Torajan people

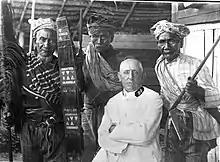
Three Toradja elders in traditional warrior garment posing with Dutch Salvation Army officer, 1930

Early Dutch missionaries faced strong opposition among Torajans, especially among the elite, because the abolition of their profitable slave trade had angered them. Some Torajans were forcibly relocated to the lowlands by the Dutch, where they could be more easily controlled. Taxes were kept high, undermining the wealth of the elites. Ultimately, the Dutch influence did not subdue Torajan culture, and only a few Torajans were converted. In 1950, only 10% of the population had converted to Christianity.